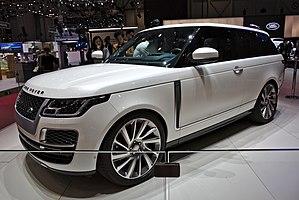
La Range Rover est une famille d'automobiles tout-terrain de luxe produite par le constructeur automobile britannique Land Rover depuis 1970. Présenté à la presse en juin 1970, c'est alors un 4 × 4 d'un nouveau genre, aussi luxueux que baroudeur. La Range Rover est produite en quatre générations : la Range Rover dit Classic, la Range P38, la Range L322, et la Range L405.
L'édition 2018 du Salon international de l'automobile de Genève est un Salon automobile annuel qui se tient du 8 au 18 mars 2018 à Genève. Il s'agit de la 88ᵉ édition internationale de ce salon, organisé pour la première fois en 1905. Cette édition a reçu 660 000 visiteurs, une fréquentation en baisse de 4,5 % par rapport à l'édition 2017.